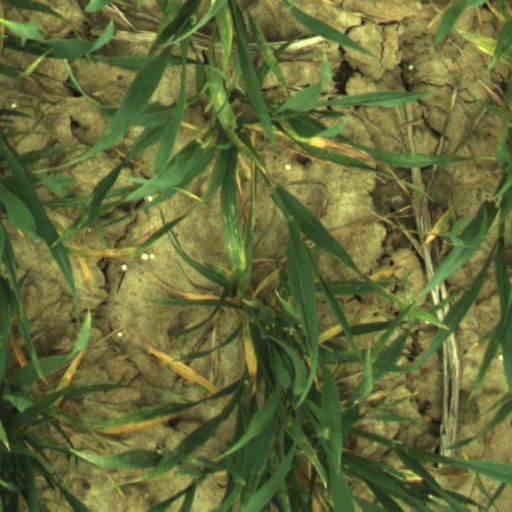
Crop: wheat